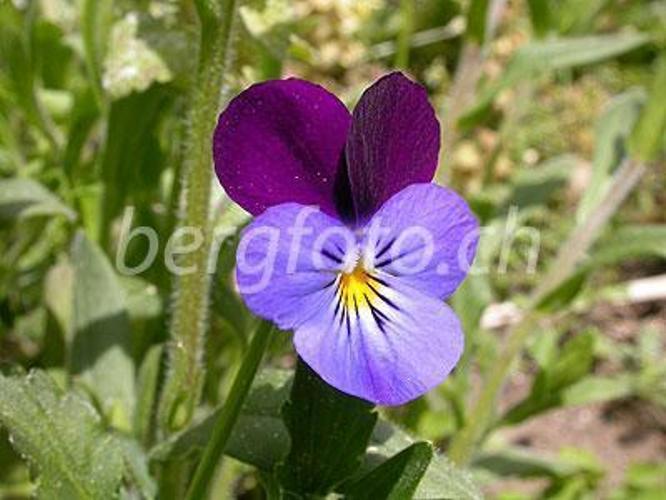
Flower: Pansy